Social identity theory

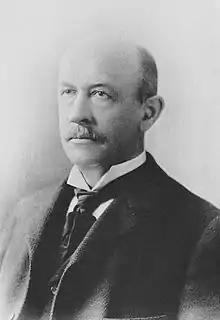
Social scientist William Graham Sumner

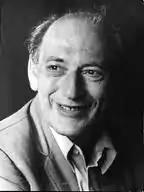
Social psychologist Henri Tajfel

The term 'social identity theory' achieved academic purchase only in the late 1970s, but the basic underlying concepts associated with it had emerged by the early twentieth century. William G. Sumner, writing in 1906, captures the primary dynamics in this excerpt from his influential work "Folkways: A Study of the Sociological Importance of Usages, Manners, Customs, Mores, and Morals":